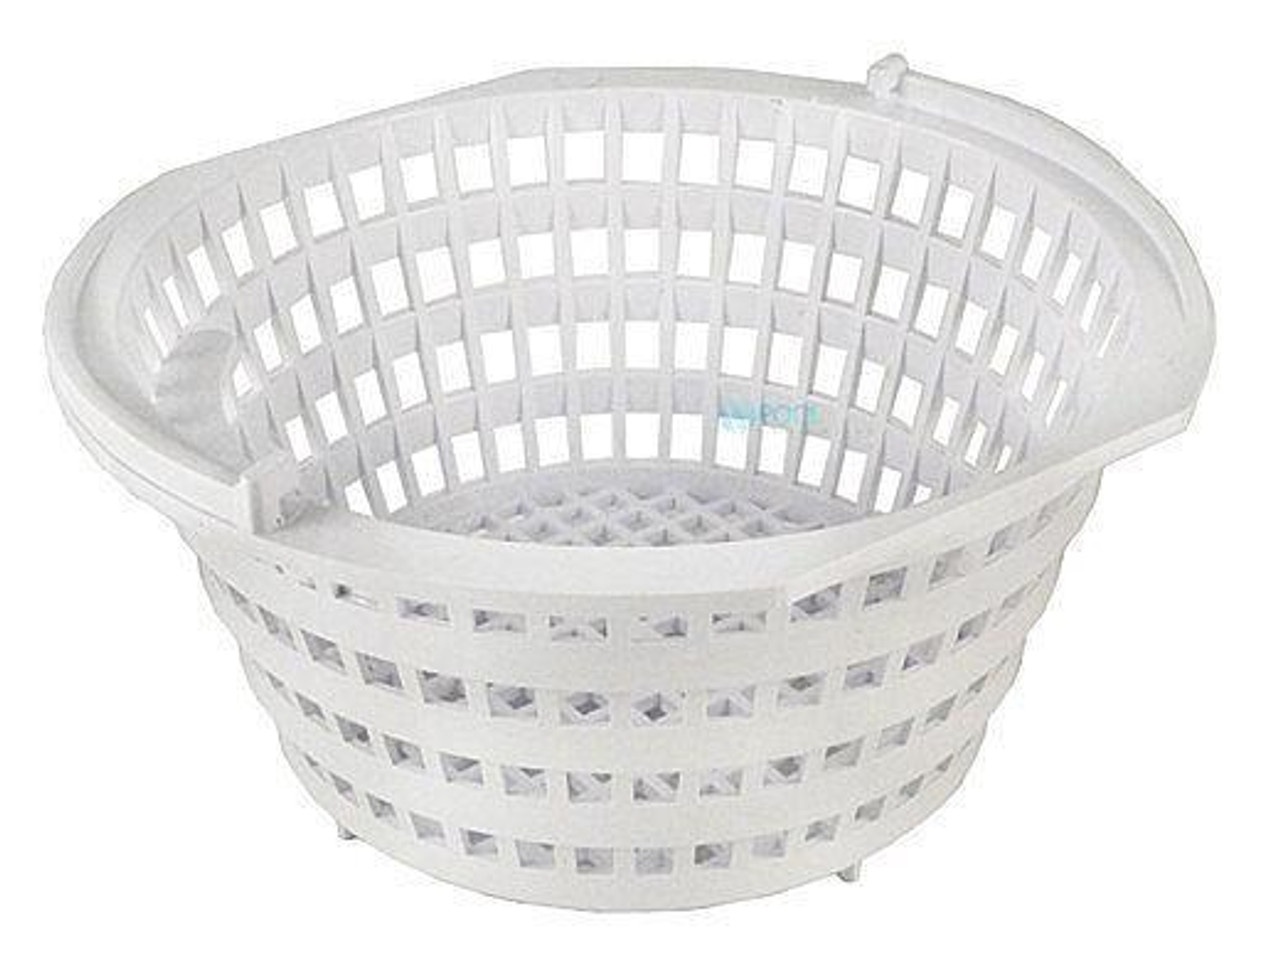
PANIER SPA PENTAIR SKIMMER BASKET
PANIER SPA PENTAIR SKIMMER BASKET
Brand: SCP
Category: Home & Garden > Pool & Spa > Pool & Spa Accessories > Pool Skimmers